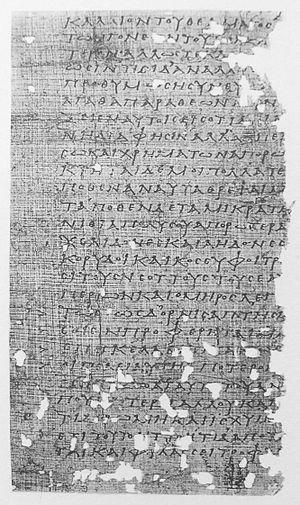
Gaius Musonius Rufus est un philosophe stoïcien romain du Iᵉʳ siècle apr. J.-C. Il enseigna la philosophie à Rome sous le règne de Néron, en conséquence de quoi, il fut exilé en 65 apr. J.-C., pour ne revenir à Rome que sous le règne de Galba. Il fut autorisé à y rester alors que Vespasien avait banni tous les autres philosophes de la ville en 71 apr. J.-C., mais fut finalement banni à son tour, ne revenant qu'après la mort de l'empereur. Une collection d'extraits de ses conférences nous est parvenue. Il est également connu pour être le maître d'Épictète.